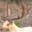
Label: deer